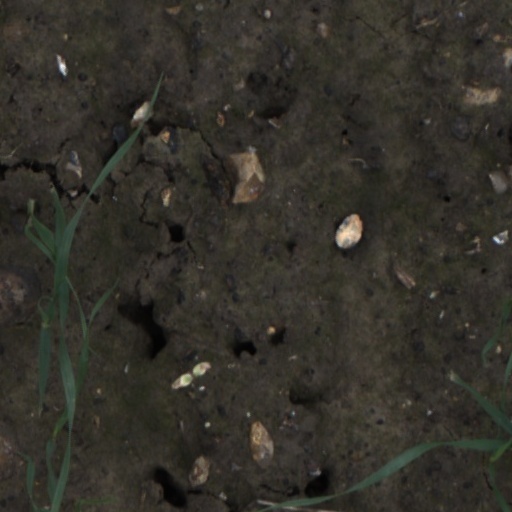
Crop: wheat